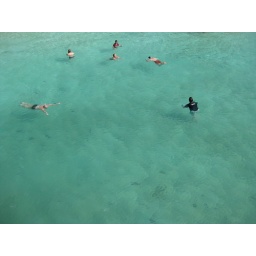
As the beach was an inlet for ocean water, you could literally swim with the fishes in the lagoon